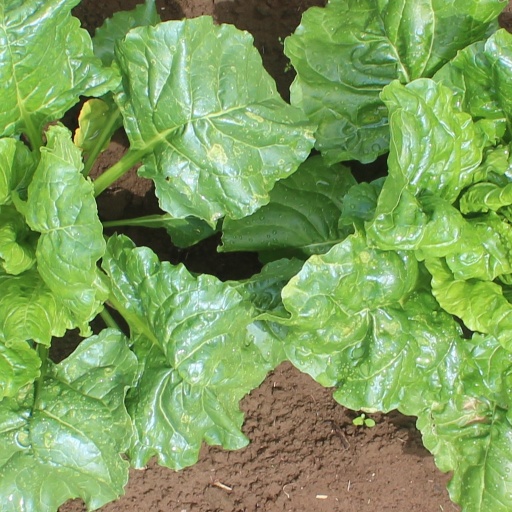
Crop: sugar beet